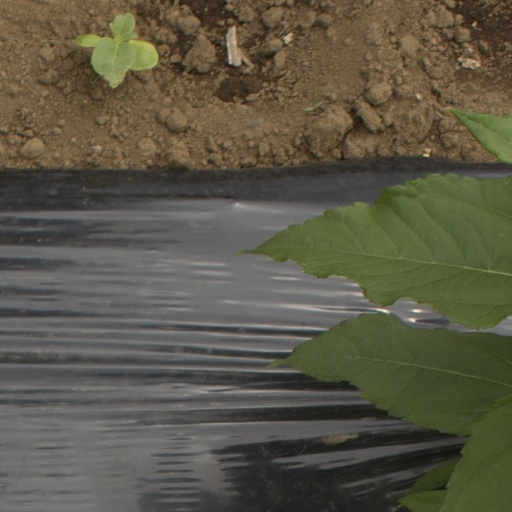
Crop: Jerusalem artichoke